Steam railcar

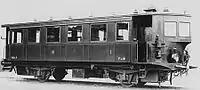
A steam railcar built c. 1905 by Valentin Purrey for "Chemins de fer de Paris à Lyon et à la Méditerranée" (PLM)

Between 1901 and 1908, Ganz Works of Budapest and de Dion-Bouton of Paris collaborated to build a number of railcars for the Hungarian State Railways together with units with de Dion-Bouton boilers, Ganz steam motors and equipments, and Raba carriages built by the Raba Hungarian Wagon and Machine Factory in Győr. In 1908, the Borzsavölgyi Gazdasági Vasút (BGV), a narrow-gauge railway in Carpathian Ruthenia (today's Ukraine), purchased five railcars from Ganz and four railcars from the Hungarian Royal State Railway Machine Factory with de Dion-Bouton boilers. The Ganz company started to export steam motor railcars to the United Kingdom, Italy, Canada, Japan, Russia and Bulgaria.